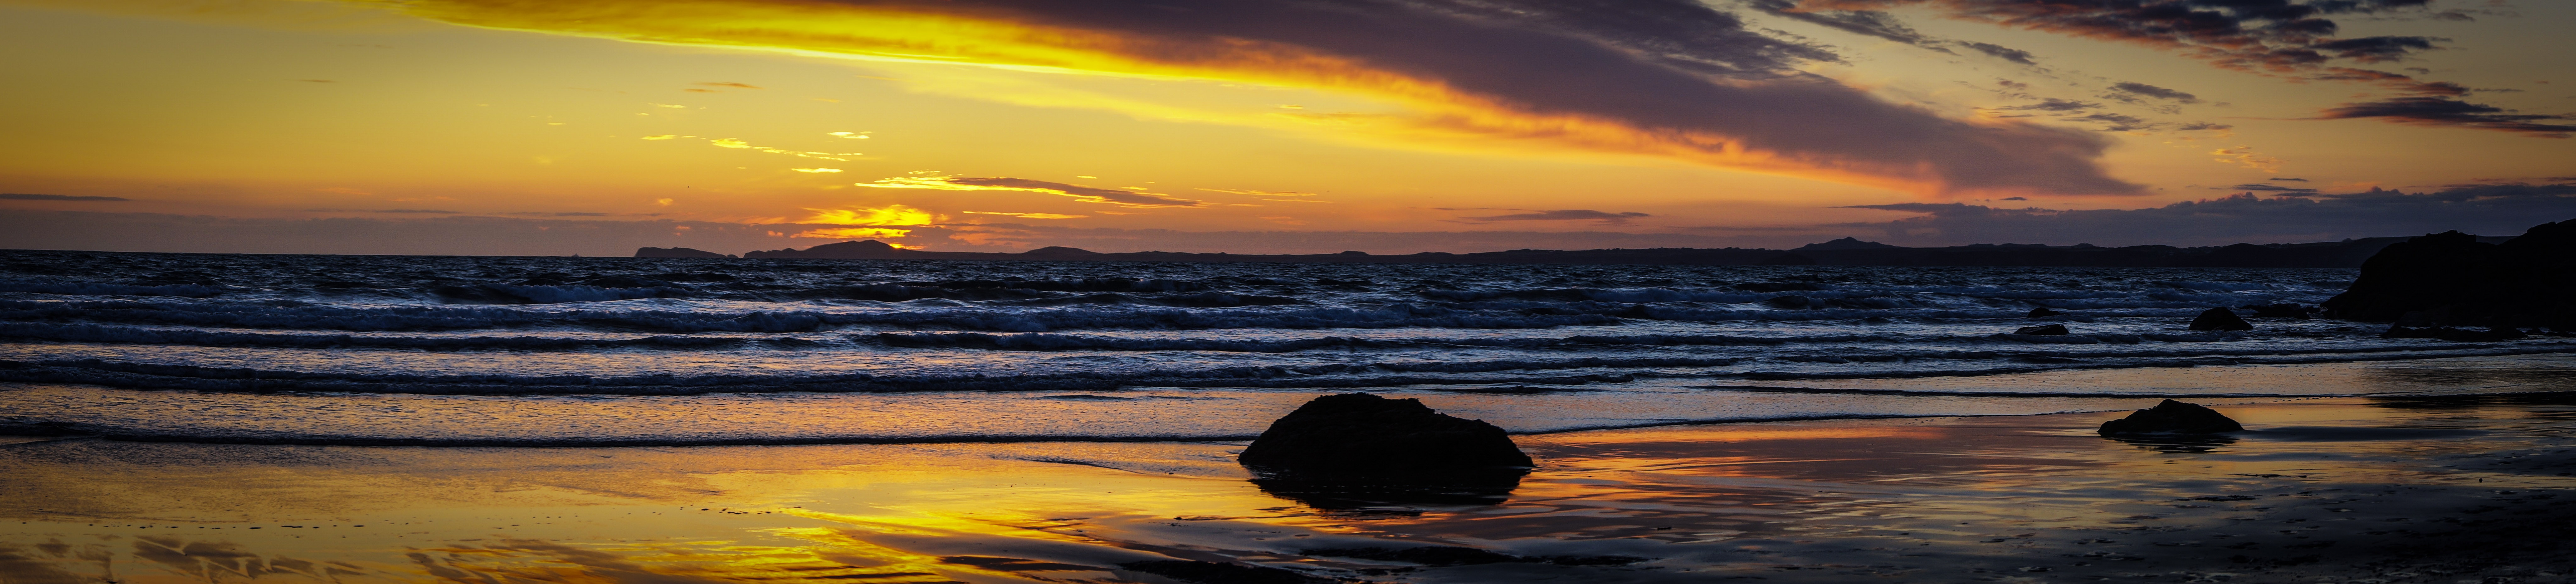
beach, landscape, sea, coast, sand, rock, ocean, horizon, cloud, sun, sunrise, sunset, cloudy, morning, shore, wave, hour, dawn, land, panorama, dusk, panoramic, evening, twilight, golden, reflection, blue, rocky, set, rocks, uk, sunny, wales, waves, clouds, scape, pano, pembrokeshire, wavy, druidston, afterglow, wind wave